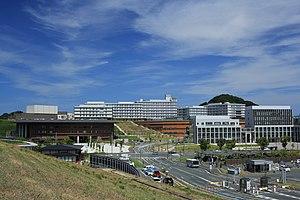
L'université de Kyūshū, souvent abrégée en Kyudai, est une université nationale japonaise située à Fukuoka, dans l'île de Kyūshū. Elle a été fondée en 1903 sous la forme d'un collège de médecine avant d’acquérir en 1911 le statut université impériale, et appartient depuis 2004 à l'association des universités nationales du Japon.